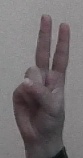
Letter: taa